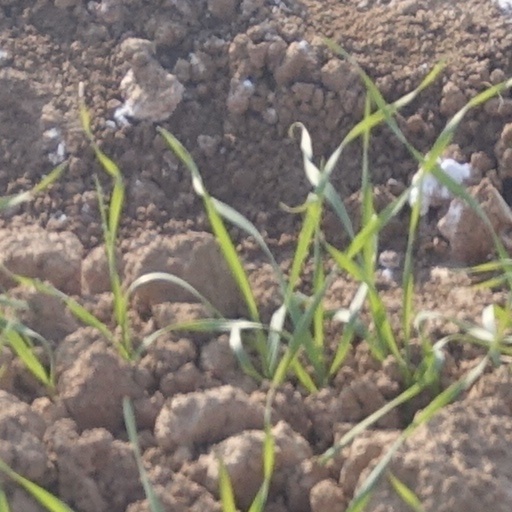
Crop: wheat